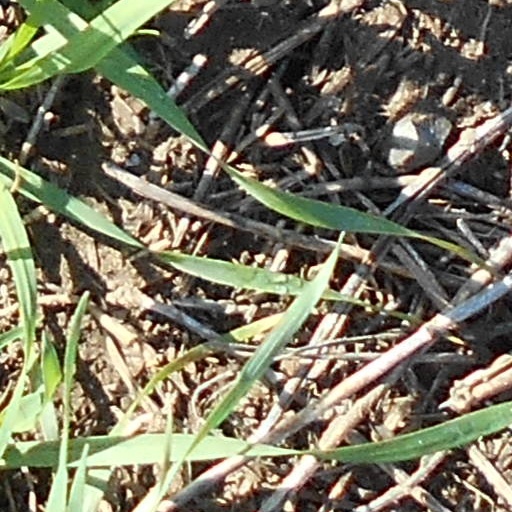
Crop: wheat